Hecht Synagogue

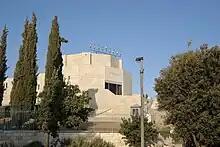

Hecht Synagogue is a synagogue located on the Mount Scopus campus of the Hebrew University of Jerusalem.